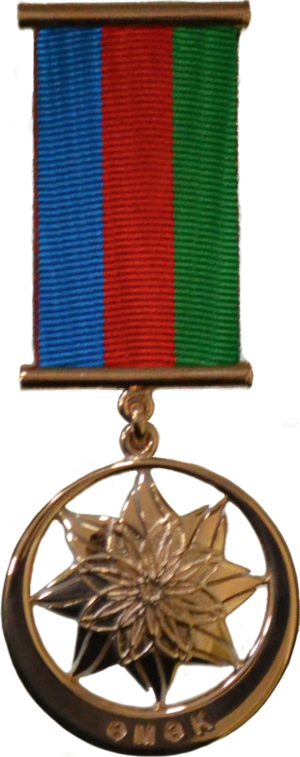
Ordre du travail - sentence d'Etat de la République d'Azerbaïdjan. L'Ordre a été ratifié par la législation de la République d'Azerbaïdjan par le décret n ° 428-VQD du 22 novembre 2016.